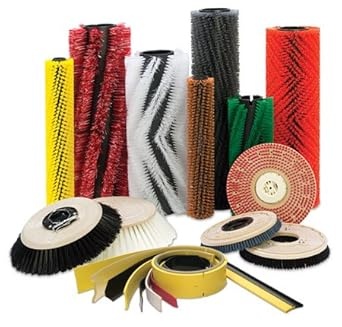
Advance 56314781 – 35" 180 Grit Abrasive Floor Scrub Brush with .035" Bristles – 16SR Pattern
The Advance 56314781 is a 35-inch abrasive scrub brush built for light to medium-duty floor cleaning. Featuring .035" diameter bristles and 180 grit abrasion in a 16SR configuration, this brush delivers precise scrubbing on sealed concrete, smooth tile, and other sensitive surfaces. Ideal for daily maintenance and light finish removal, it is designed for use with compatible Advance floor scrubbers.
Brand: CalCleaningEquipment
Category: Home & Garden > Household Appliance Accessories > Floor & Steam Cleaner Accessories